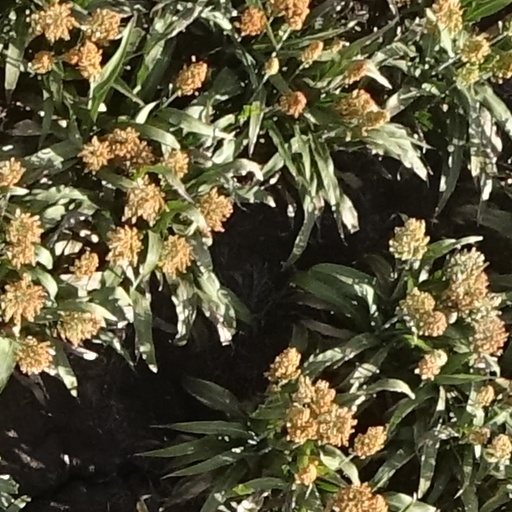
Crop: sorghum